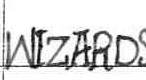
Label: Wizards